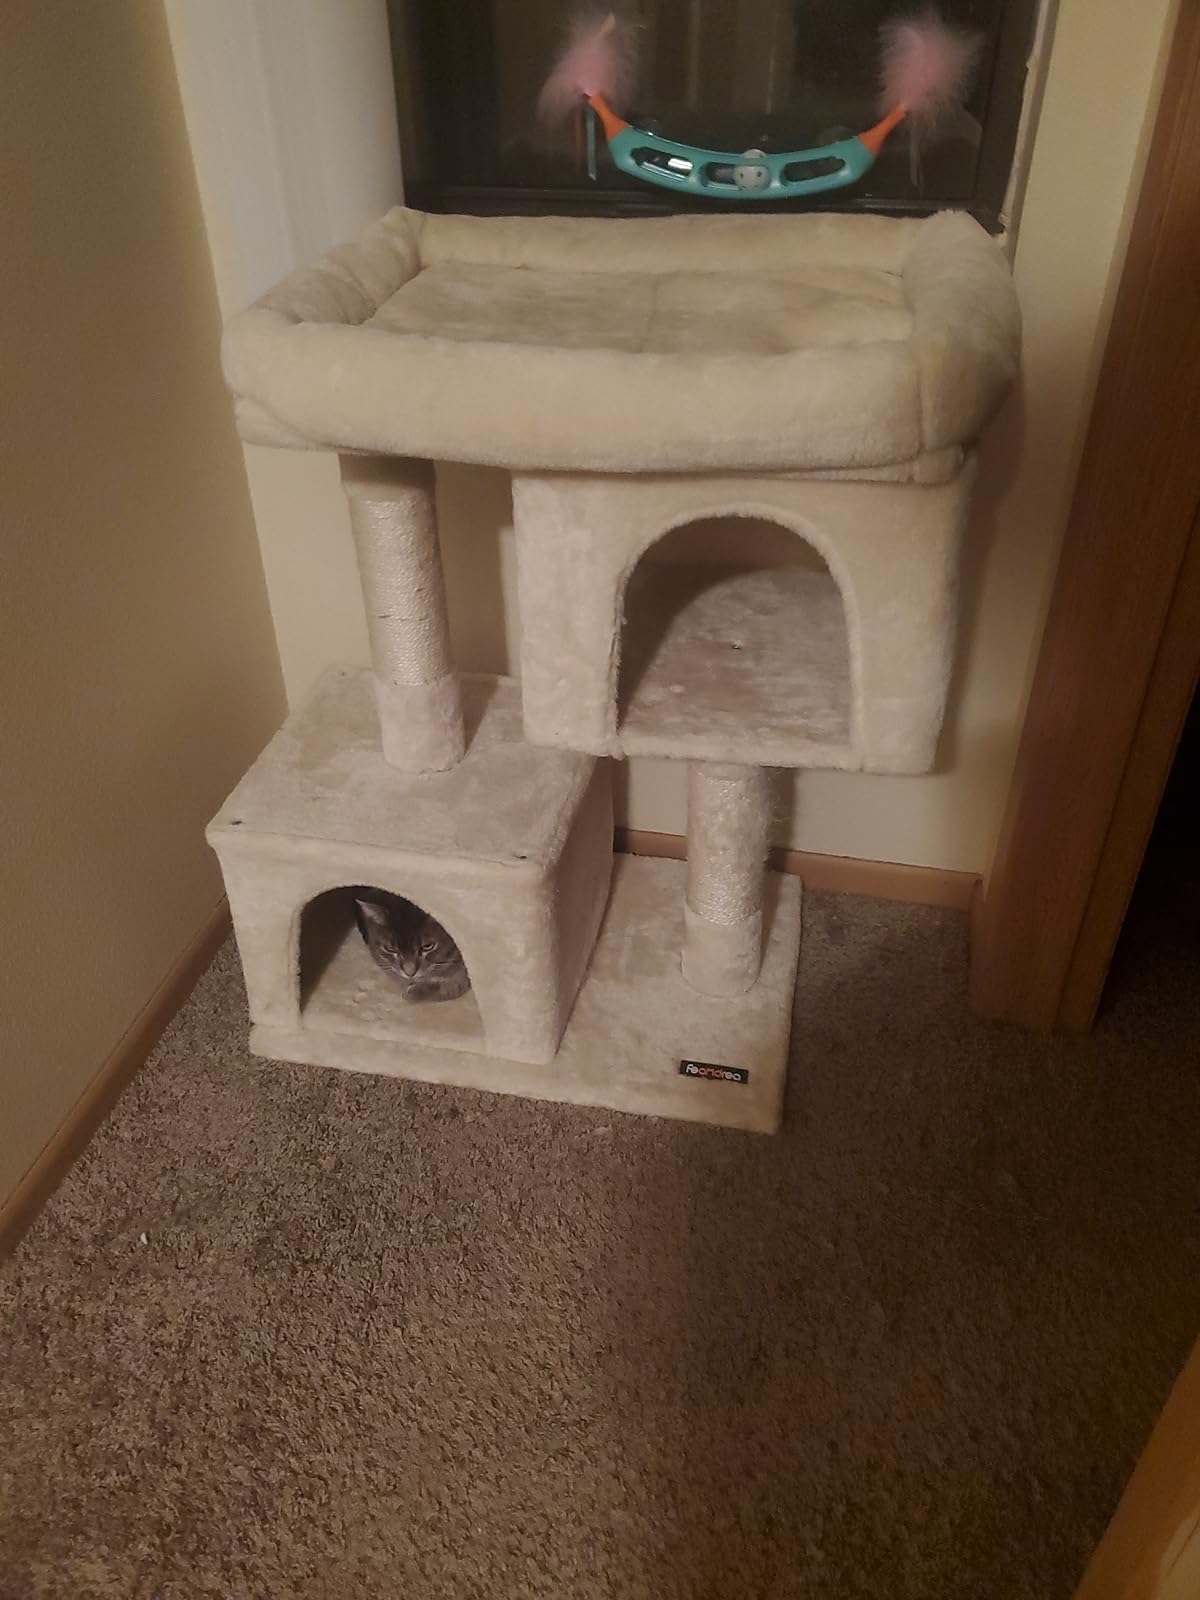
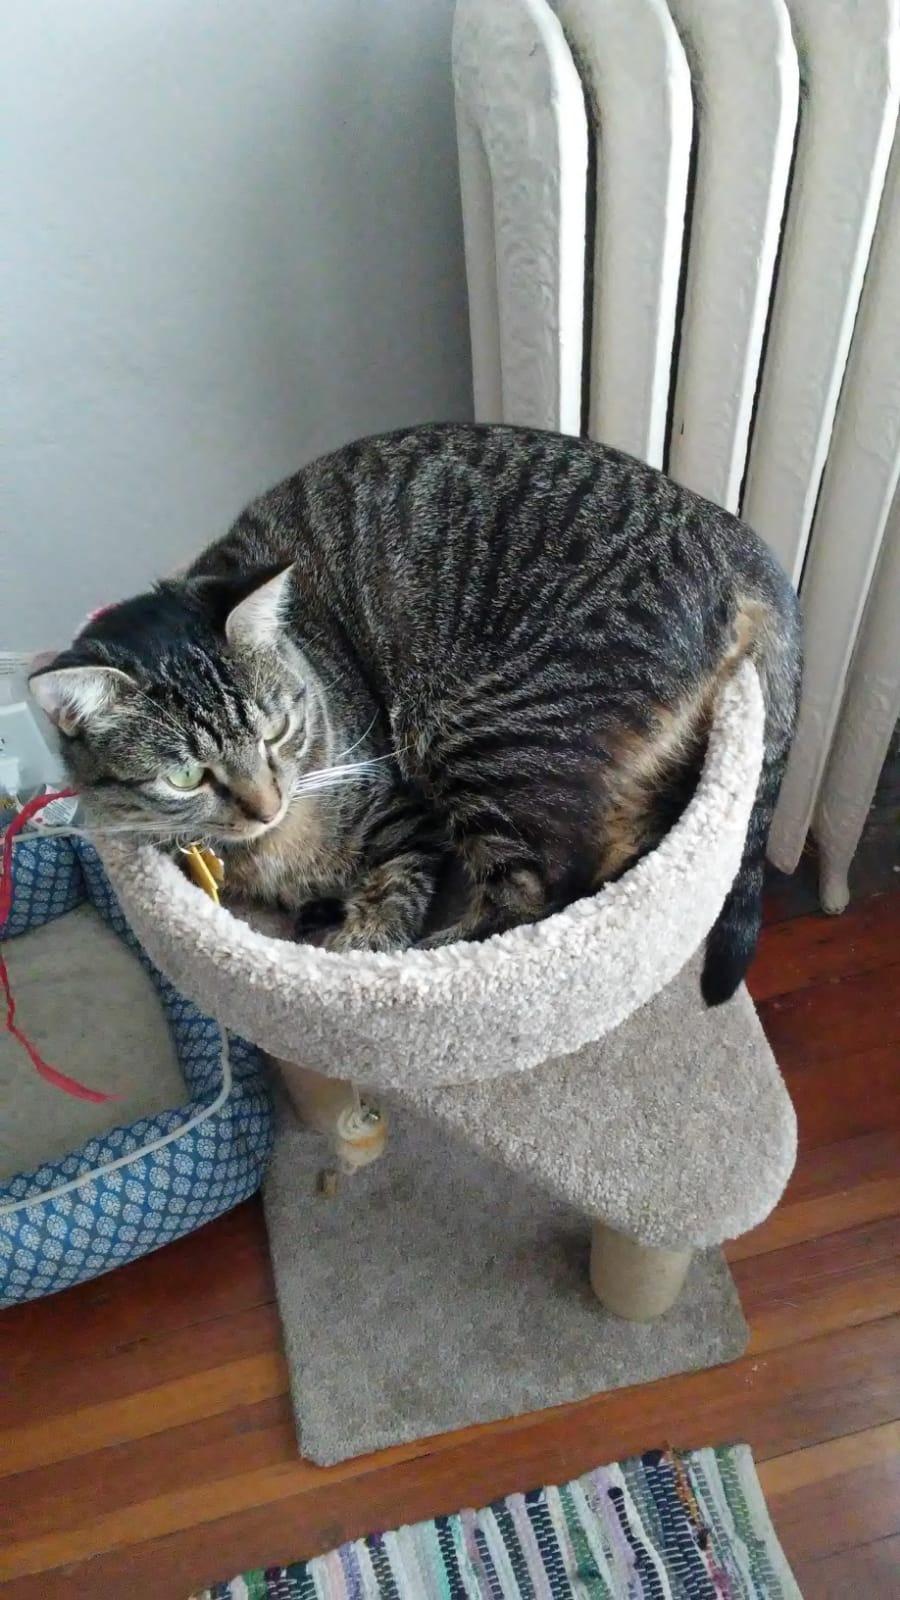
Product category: items_cat tree
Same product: no